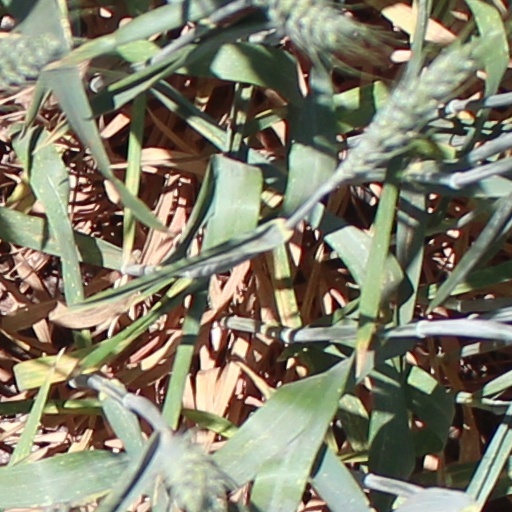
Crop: wheat